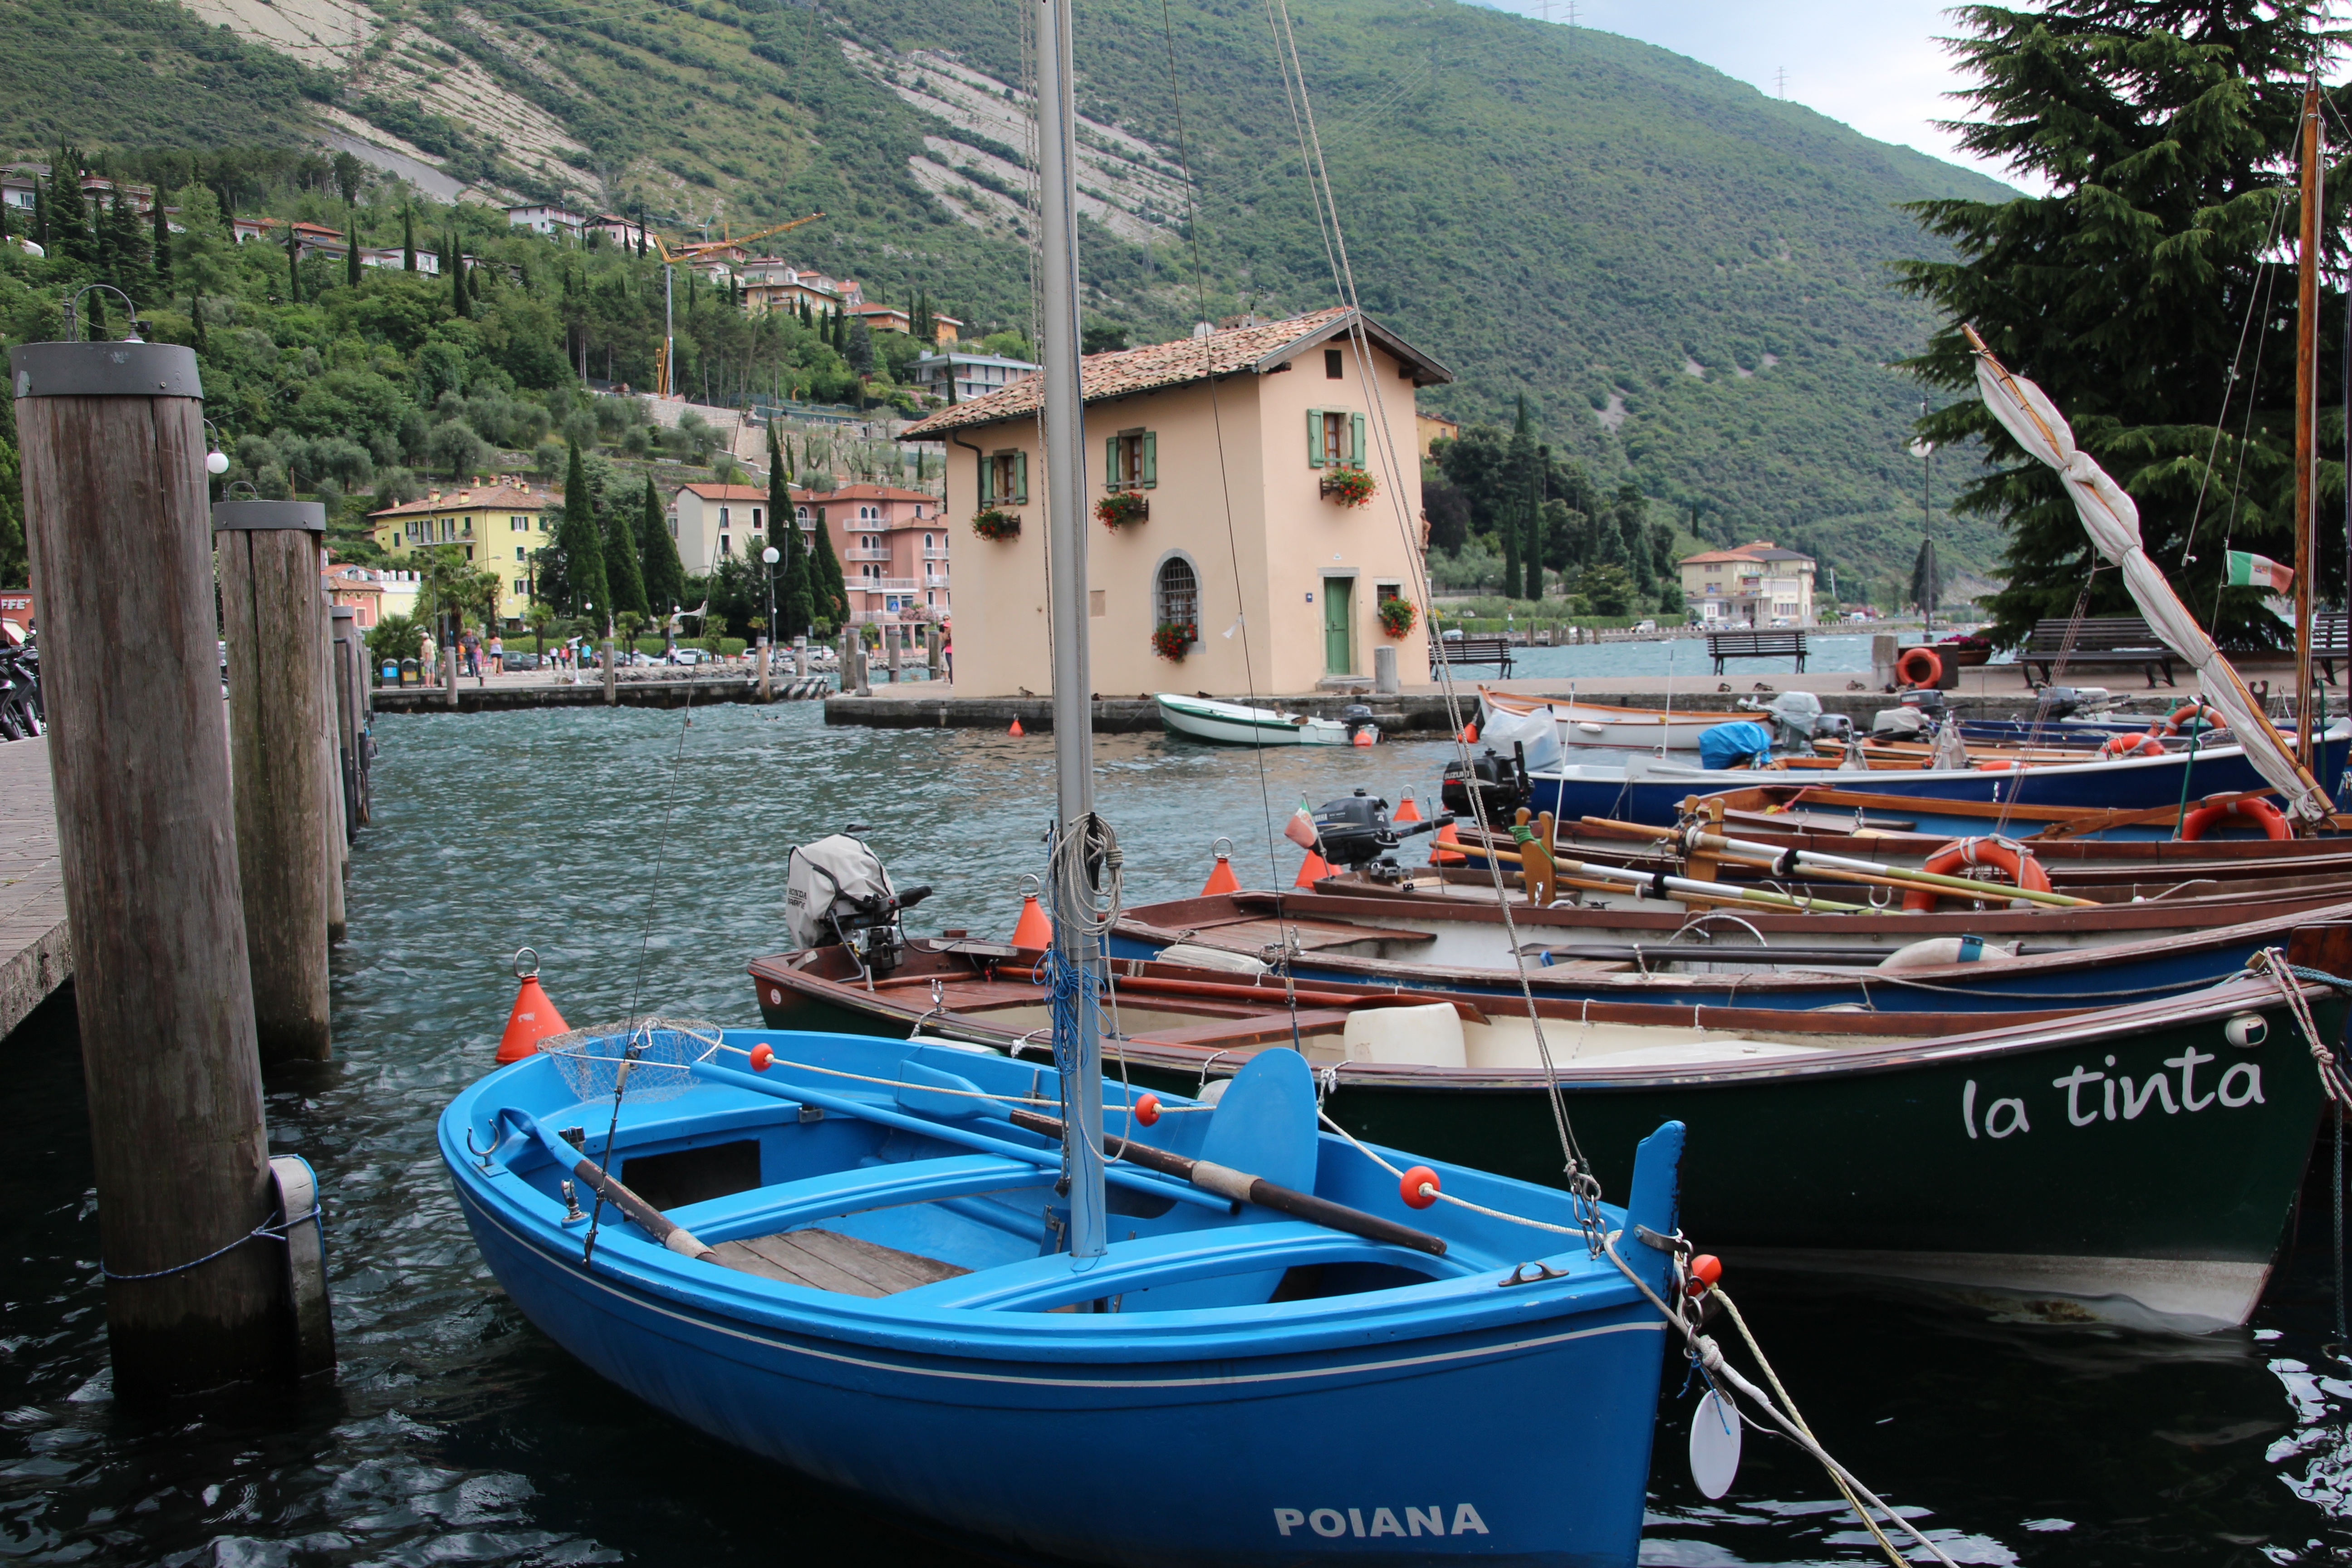
sea, dock, boat, vacation, travel, europe, vehicle, holiday, bay, italy, harbor, port, waterway, boating, watercraft, fishing vessel, garda lake, watercraft rowing